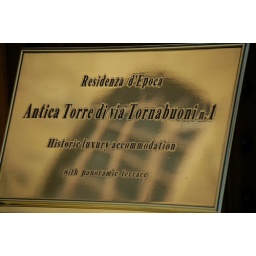
reflection of window in door plate